Offshore drilling

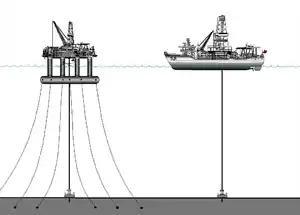
Comparison of deepwater semi-submersible and drillship.

Offshore drilling is a mechanical process where a wellbore is drilled below the seabed. It is typically carried out in order to explore for and subsequently extract petroleum that lies in rock formations beneath the seabed. Most commonly, the term is used to describe drilling activities on the continental shelf, though the term can also be applied to drilling in lakes, inshore waters and inland seas.